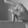
ASL letter: P